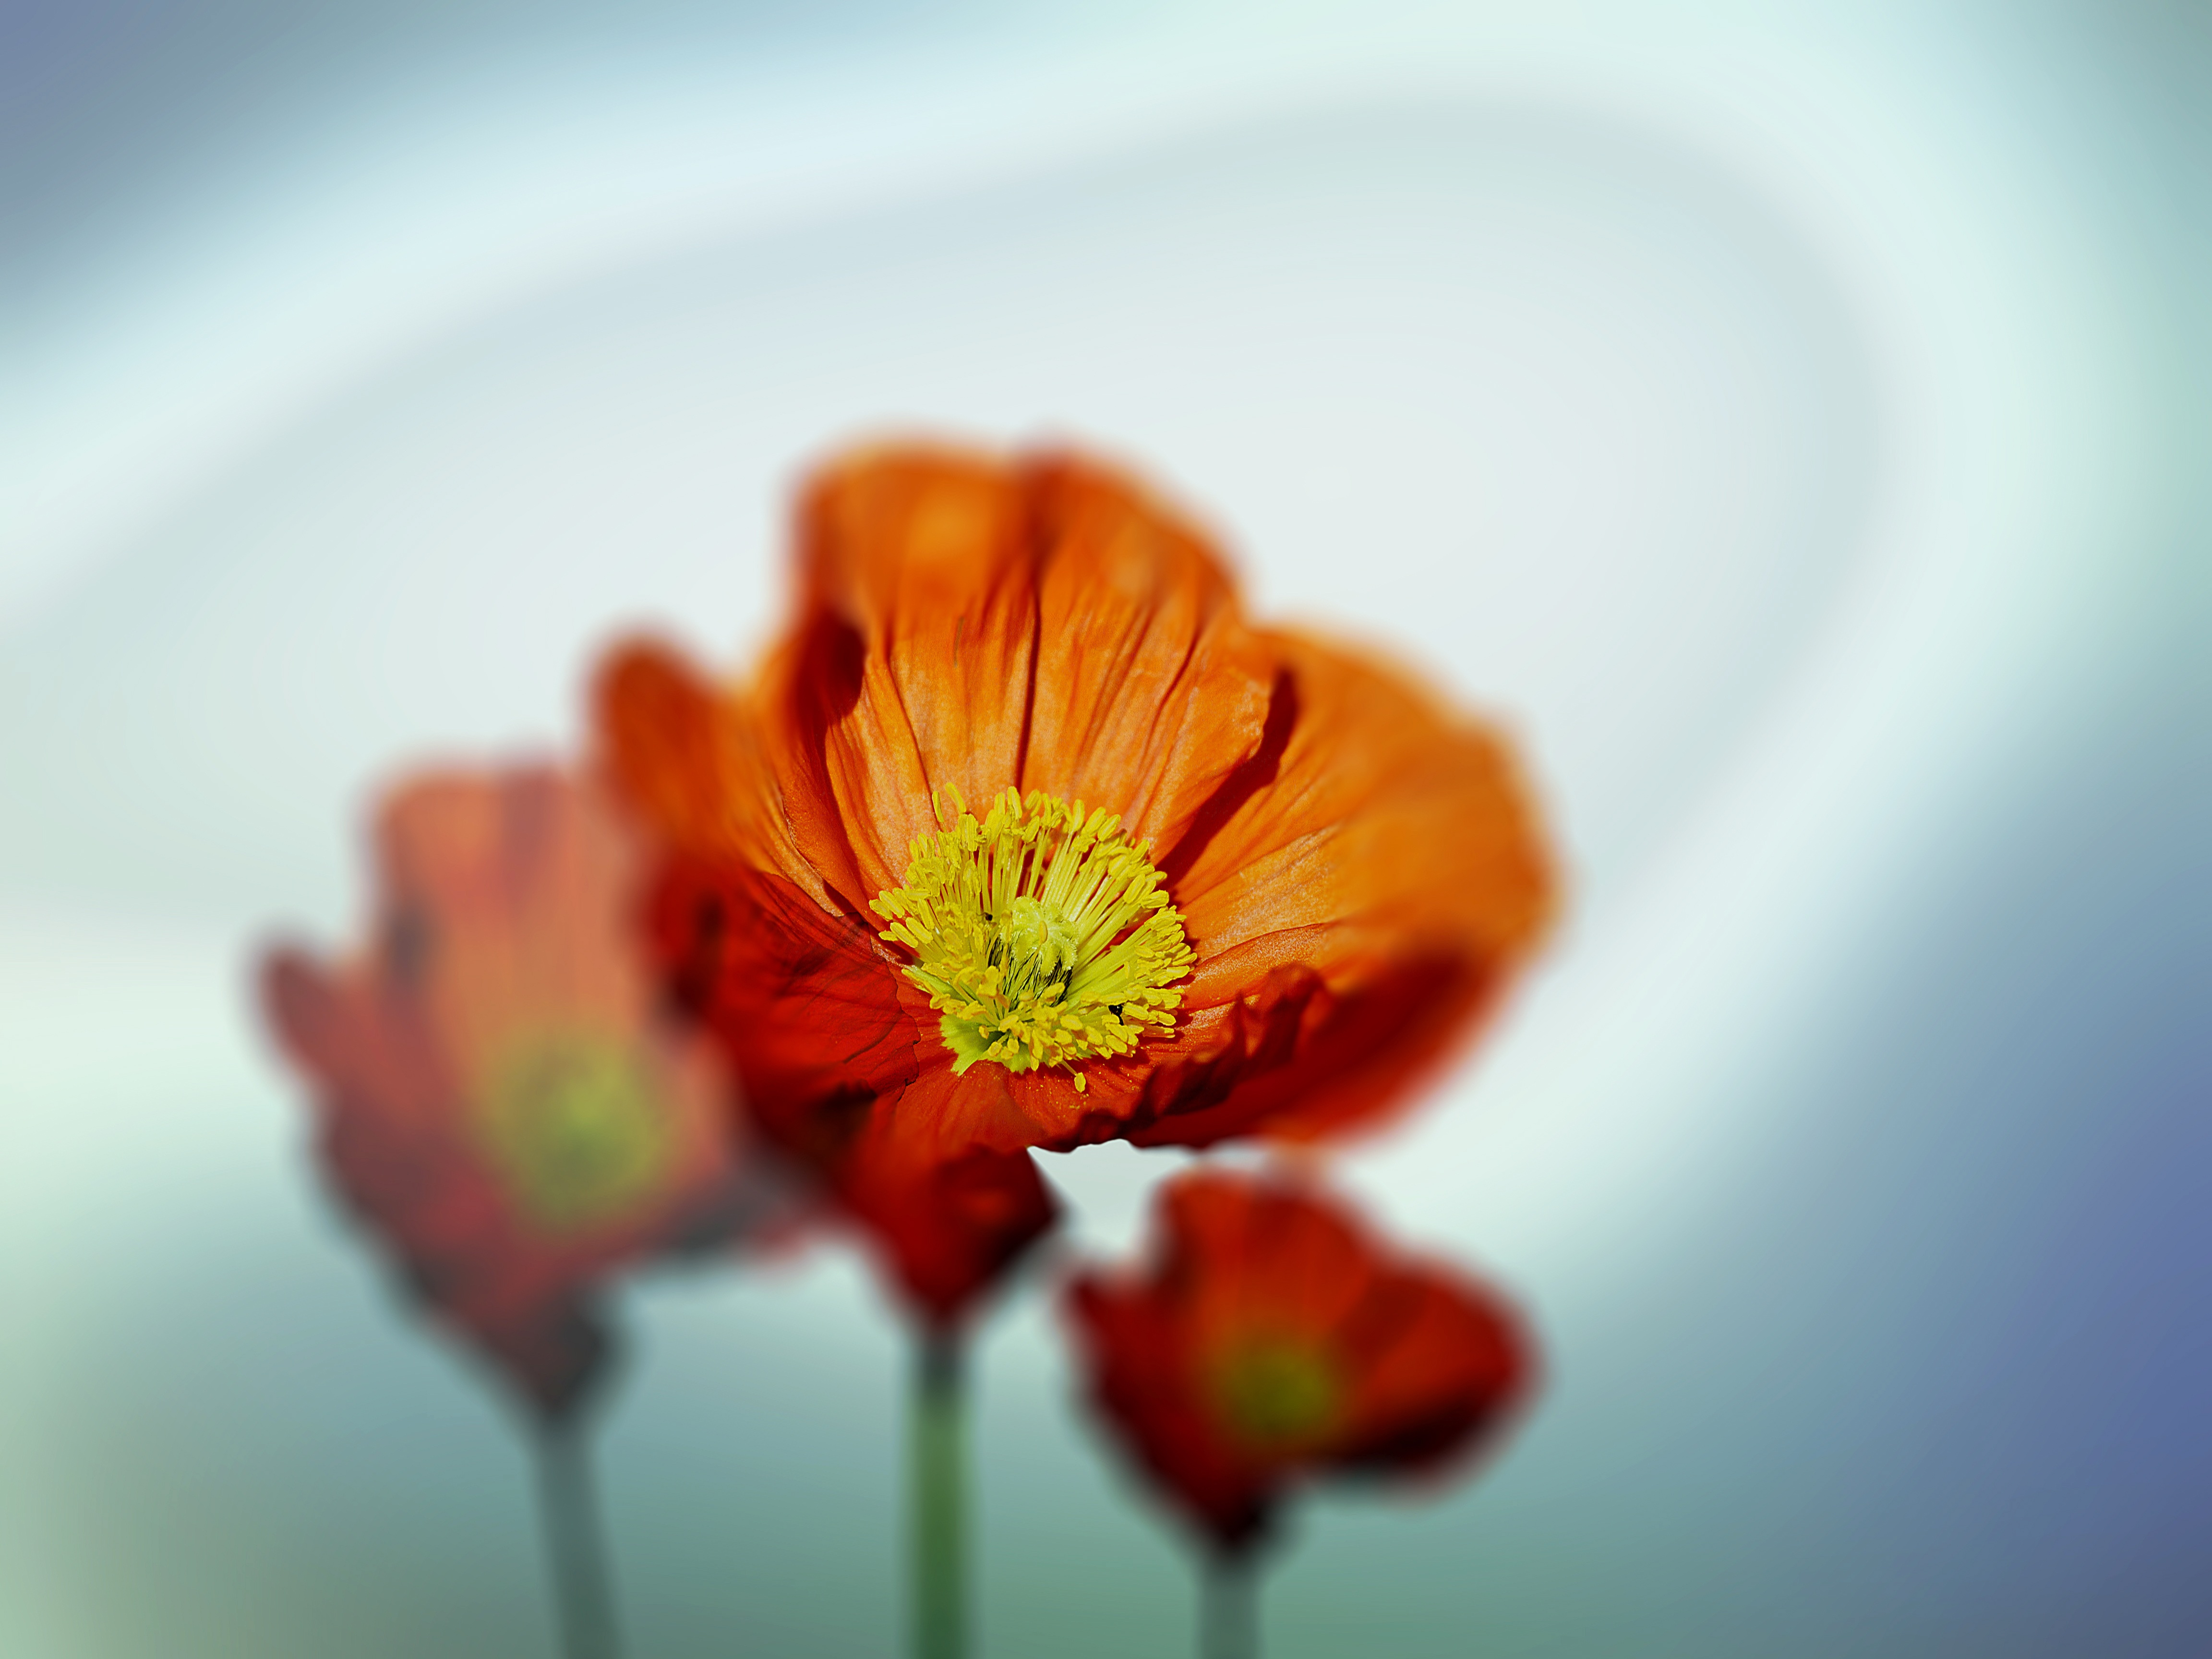
flowers, nature, garden, green, spring, summer, beauty, closeup, plant, yellow, anemone, macro, flower, plants, ornament, meadow, red, orange, the delicacy, blue, the background, garden flowers, small flowers, composition, plant a garden, flora